Michaela Di Donna

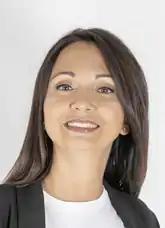

Michaela Di Donna (born 29 September 1977) is an Italian politician who served as a Deputy from 13 July to 13 October 2022.